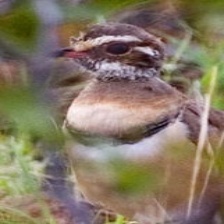
Species: BURCHELLS COURSER
Scientific name: CURSORIUS RUFUS